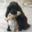
Label: rabbit